Józef Szawara

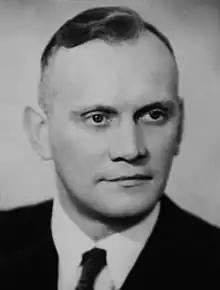

Józef Franciszek Szawara (1902 – 5 August 1944) was a Polish rower. He competed in the men's coxed four event at the 1924 Summer Olympics. He was killed during the Warsaw Uprising (Ochota massacre).